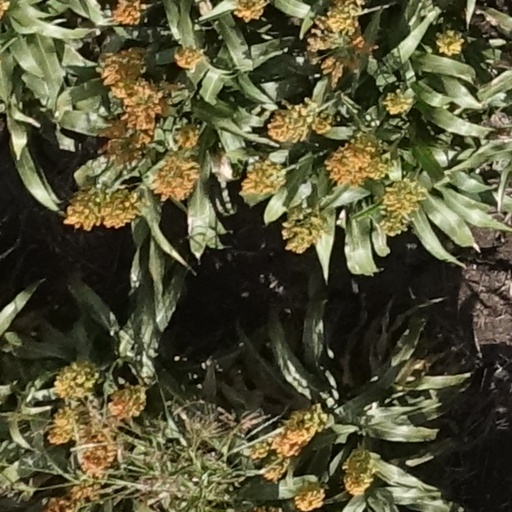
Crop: sorghum